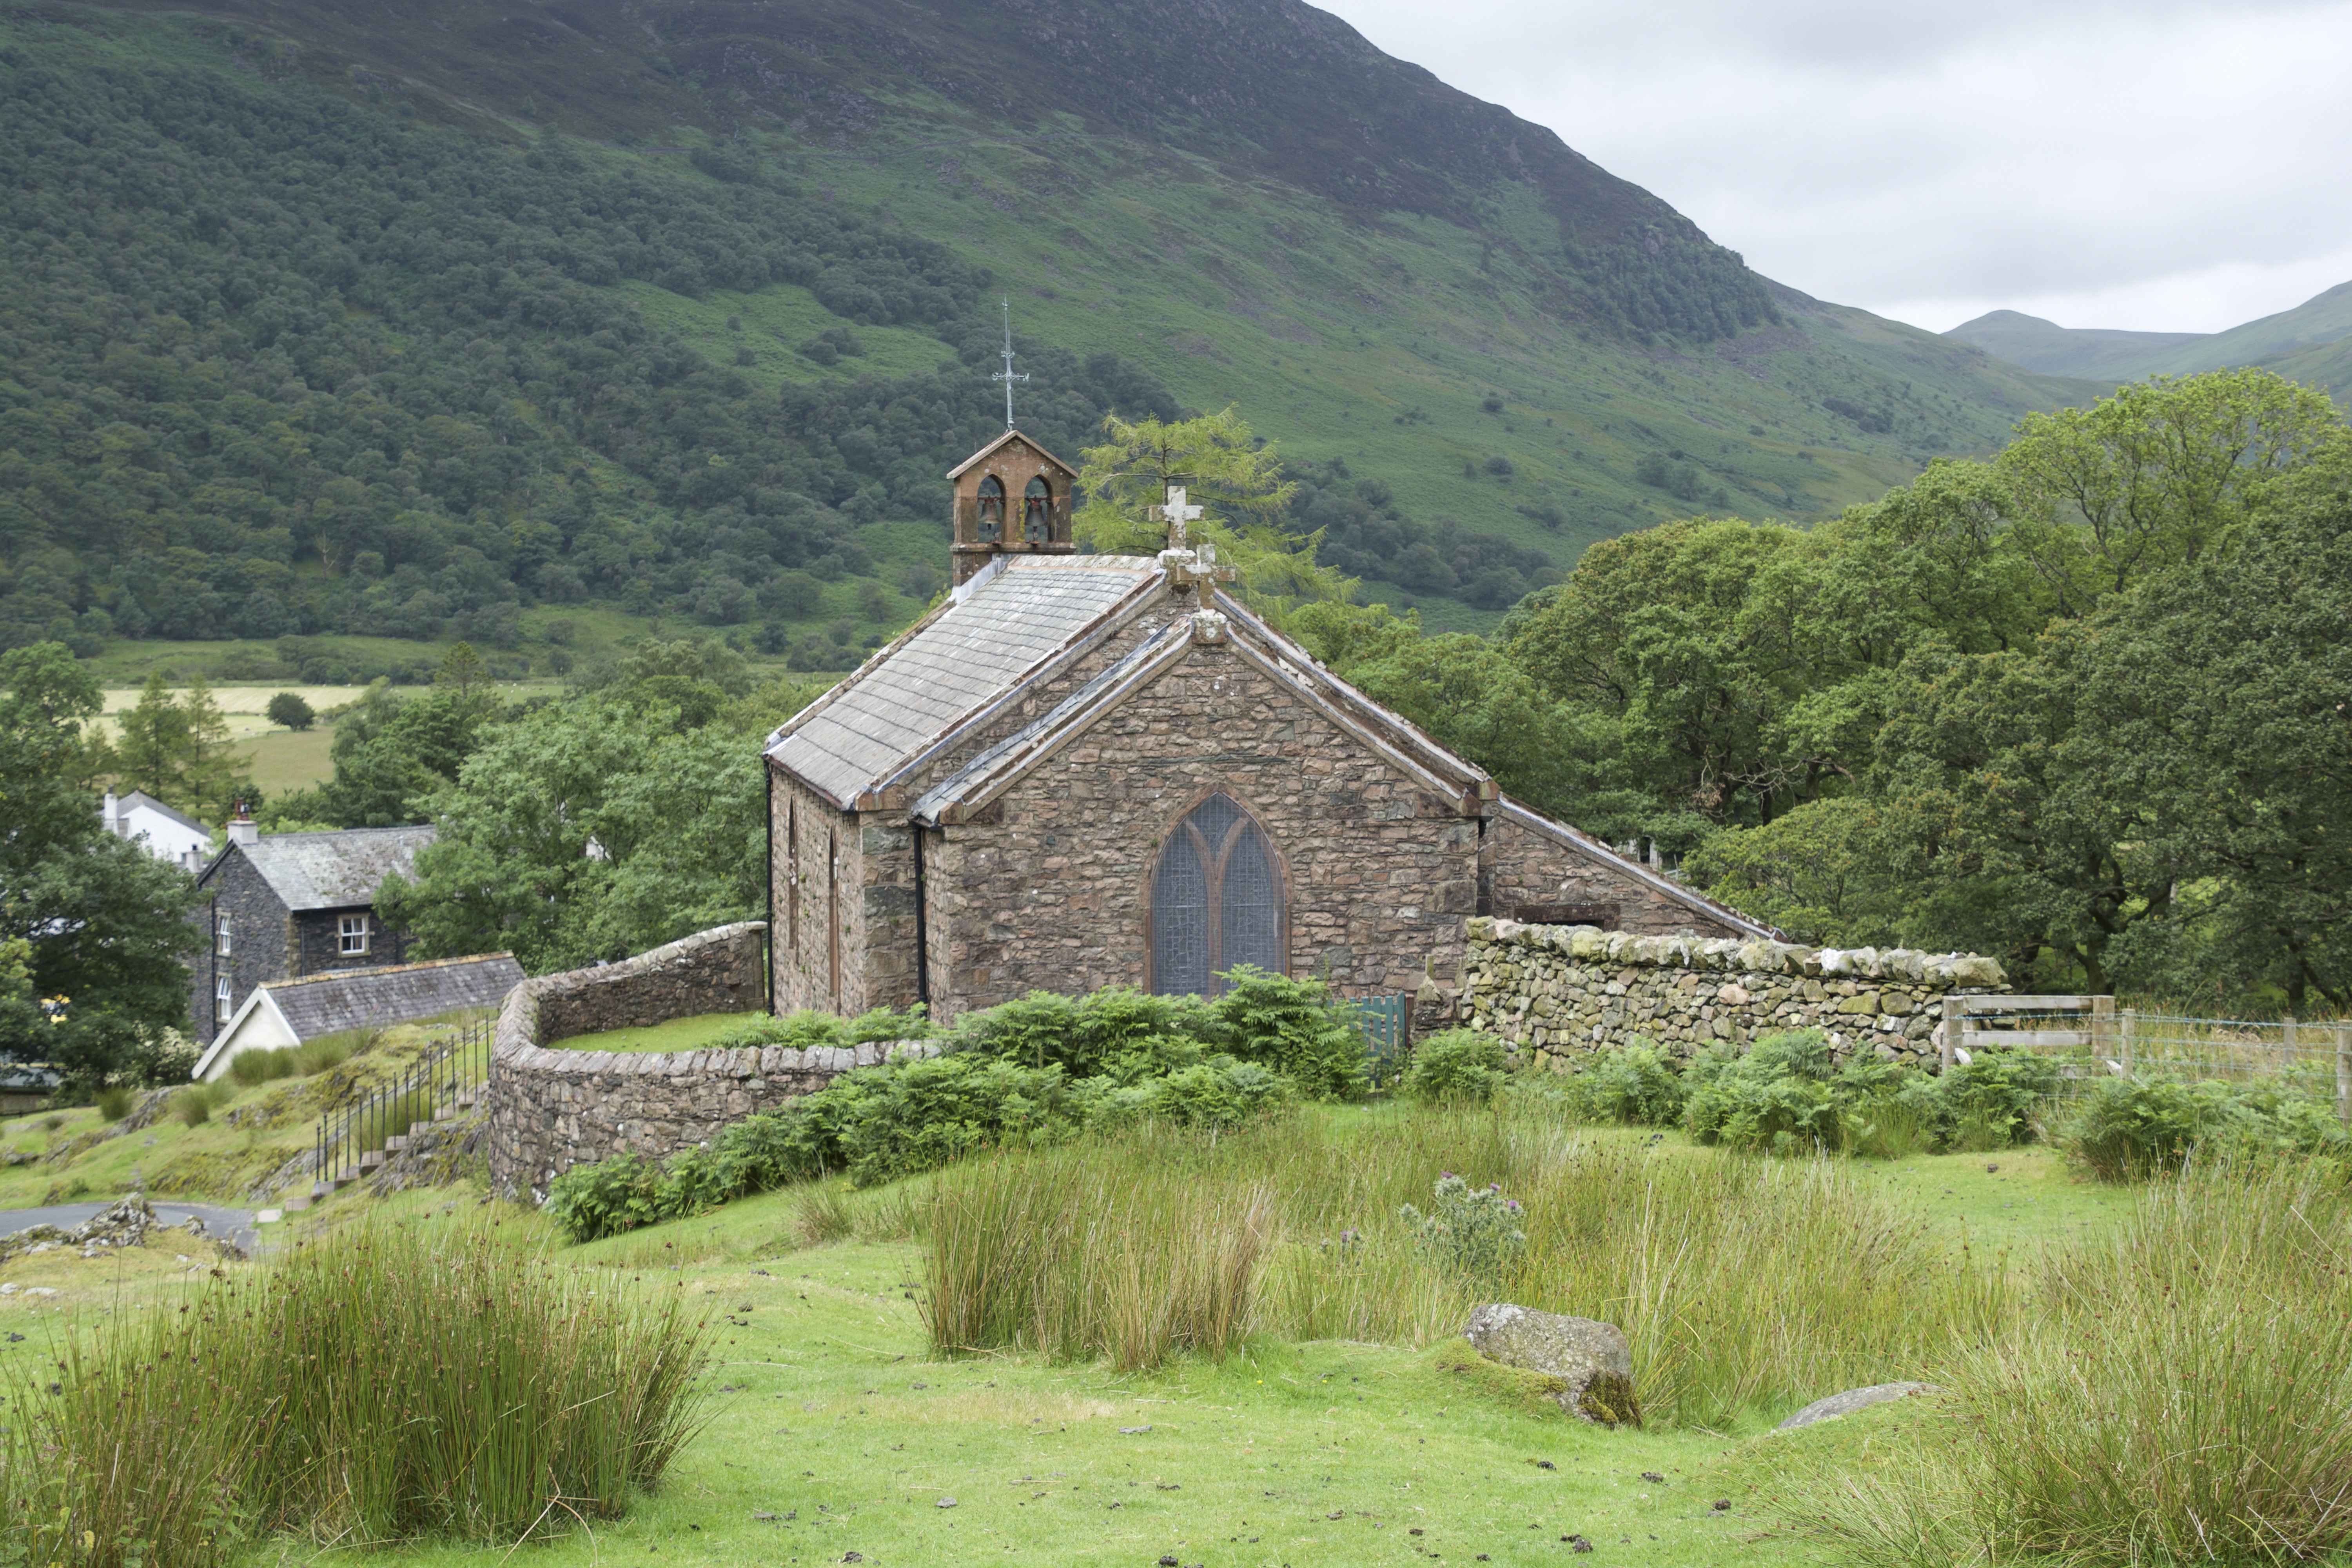
landscape, mountain, farm, meadow, countryside, hill, building, valley, mountain range, hut, village, scenic, church, highland, alps, plateau, christianity, rural area, mountain pass, mountainous landforms